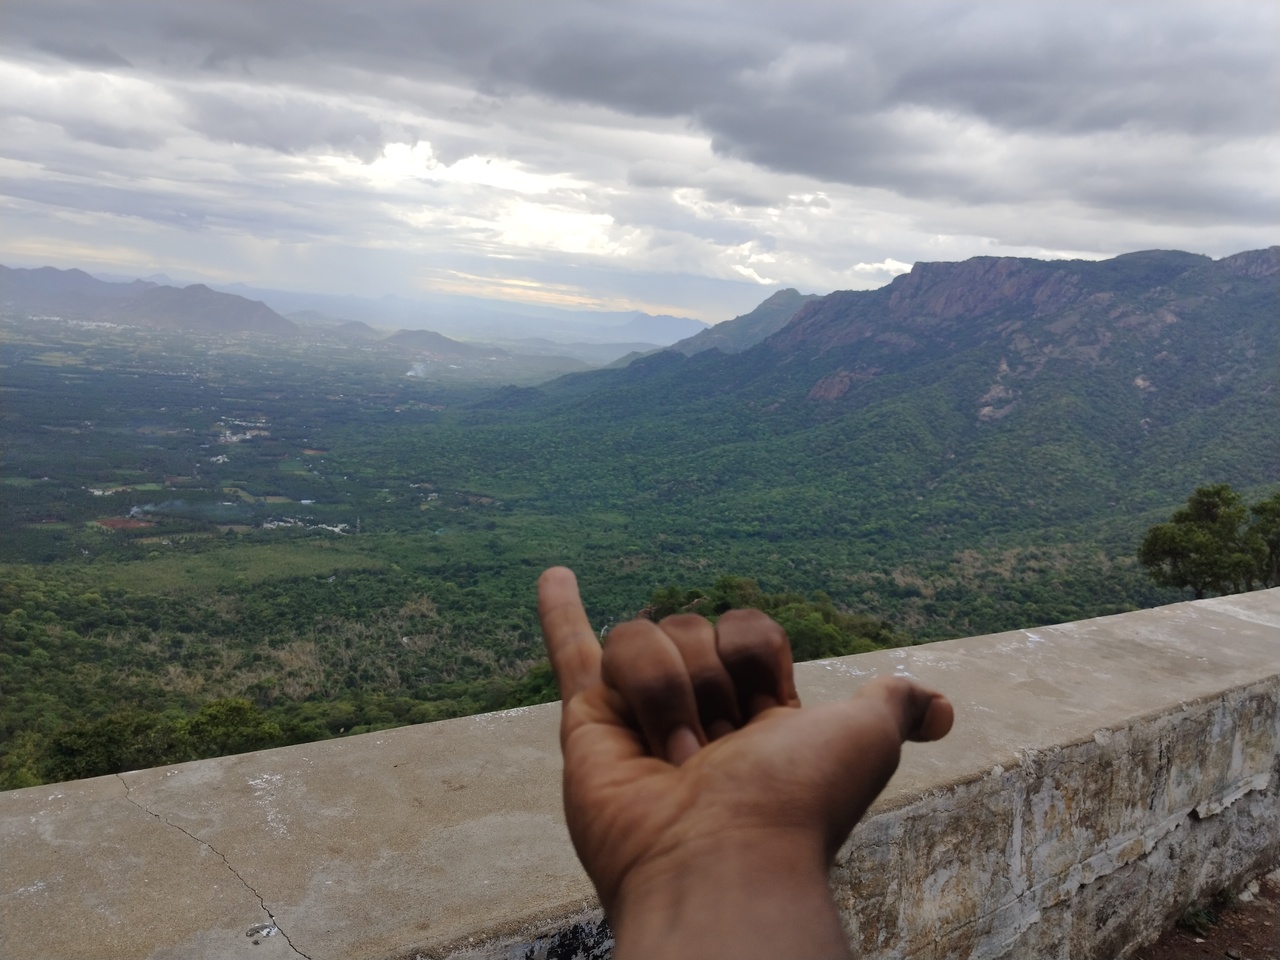
Thila place located in tamill Nadu
Namakkal district

Kolli hills in 71 hair pin bends